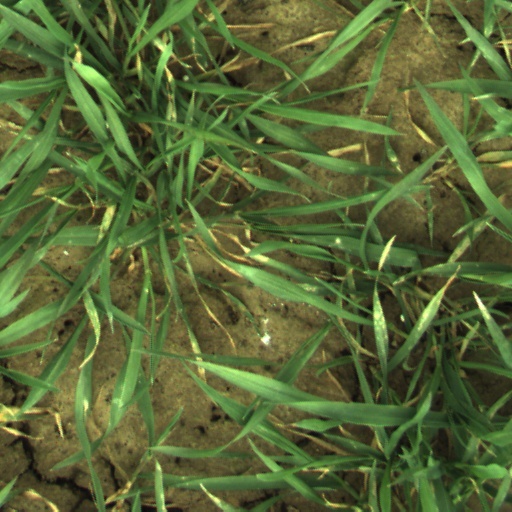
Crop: wheat